Patric Knowles

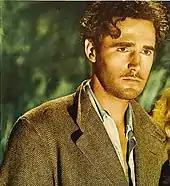
Knowles in "Five Came Back" (1939)

Knowles signed a contract at RKO, for whom he made "Beauty for the Asking" (1939) with Lucille Ball; "Five Came Back" (1939) also with Ball, directed by John Farrow; and "The Spellbinder" (1939).